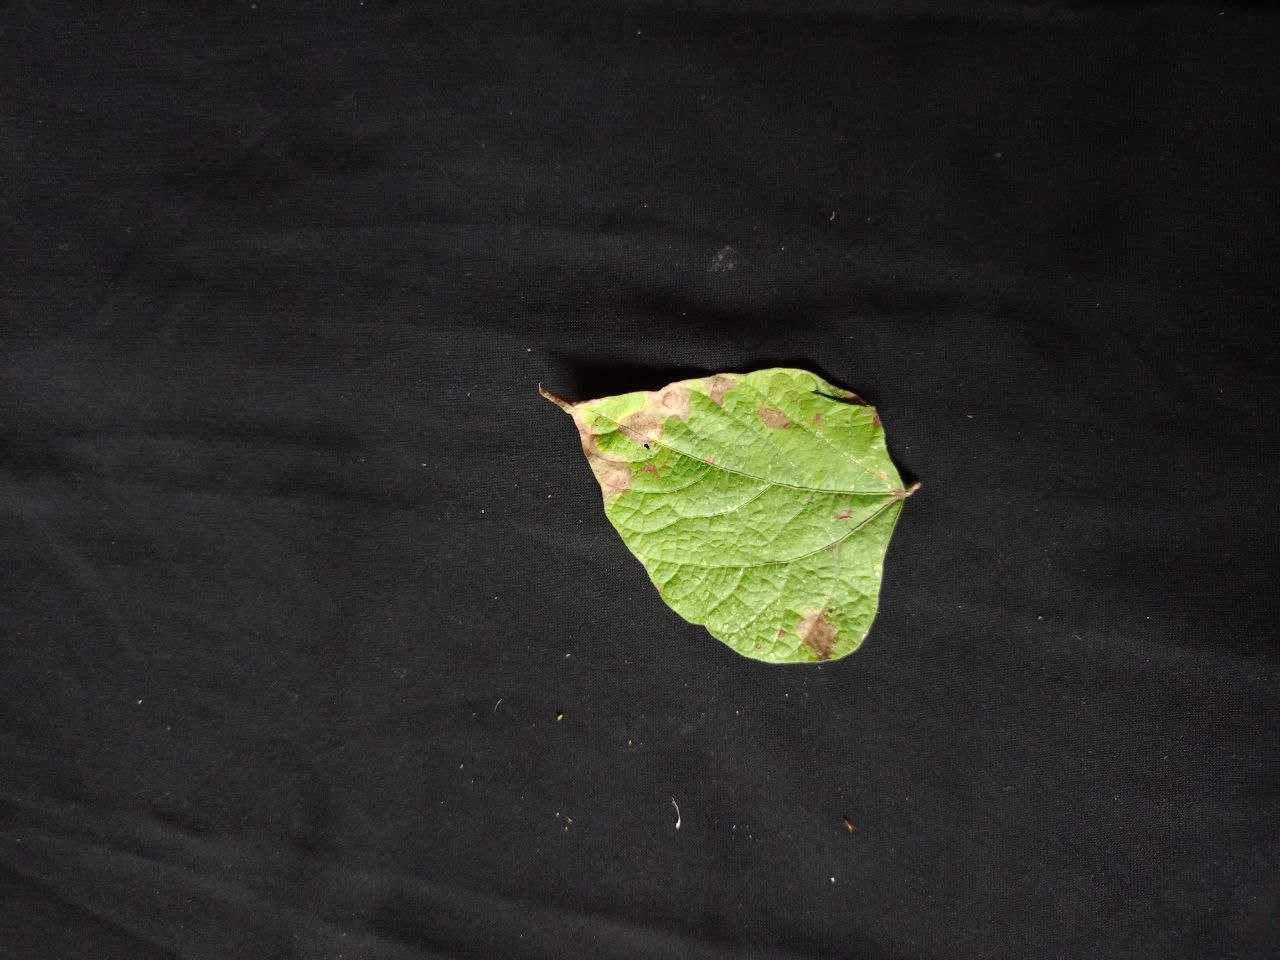
Crop: bean
Leaf condition: Blight